Bihor County

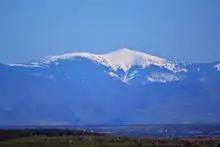
The Cucurbăta Mare, the highest peak in the Bihor Mountains

This county has a total area of . In the eastern side of the county there are the Apuseni Mountains, with the highest peak being the Cucurbăta Mare (also known as the Bihor Peak), at . The heights decrease westwards, passing through the hills an ending in the Romanian Western Plain – the eastern side of the Pannonian plain.